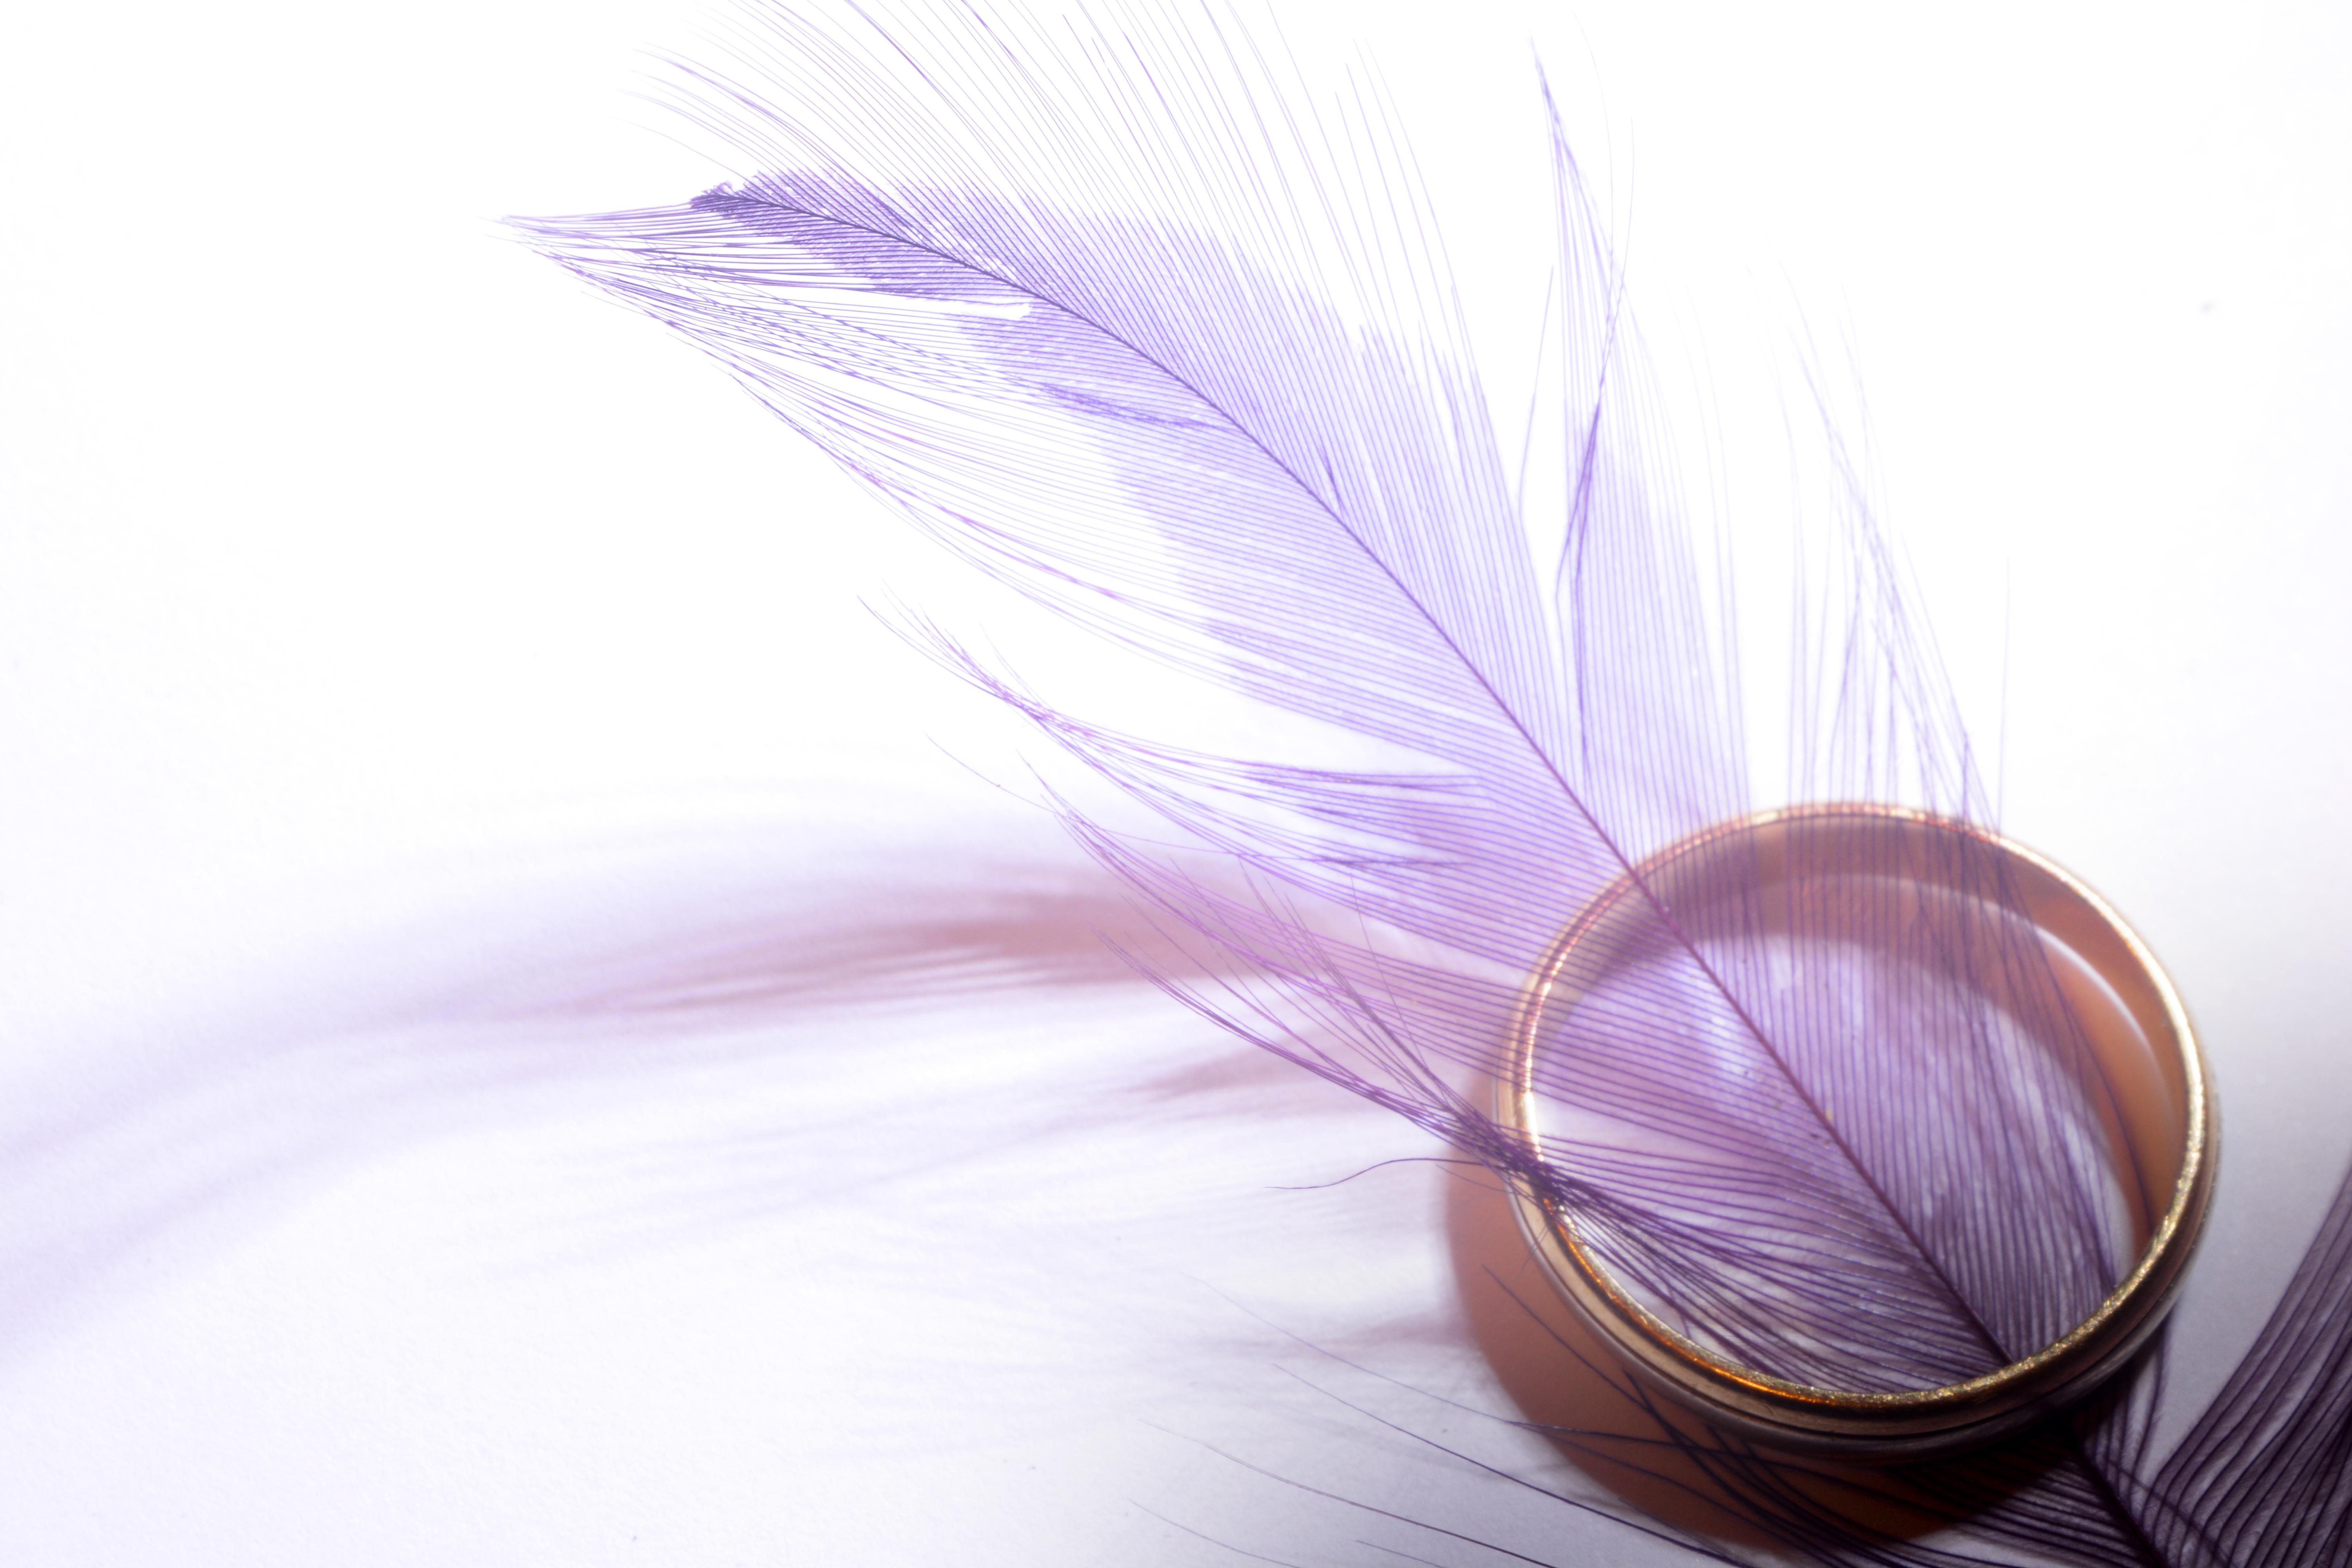
bird, wing, ring, flower, purple, petal, color, pink, wedding, decor, feather, material, sketch, violet, fashion accessory